CrossFit Games

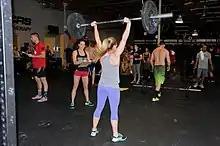
Athletes participating in the Open at a CrossFit box (gym) to qualify for the Regionals in the 2016 season

In 2020, the qualifying events proceeded as scheduled until March 2020 when the COVID-19 pandemic caused events to be cancelled amid social distancing requirements and travel restrictions. The Games format was altered, and 30 men and 30 women were invited to compete in an online-only first stage with the top five qualifying for the final stage. As no spectators were allowed at any venue during the pandemic, the final stage was hosted at its original location at the CrossFit Ranch in Aromas. There were no teams, masters, or teens events.